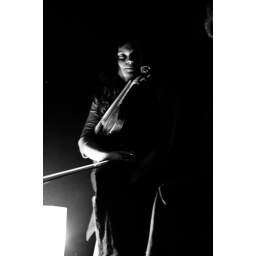
Paul Murphy's Songwriter's Cafe under his tree house in his back garden, 21st May.(Musician credits to come)